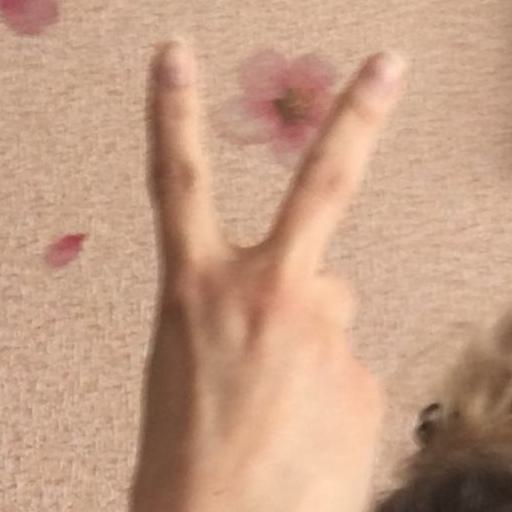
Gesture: peace_inverted